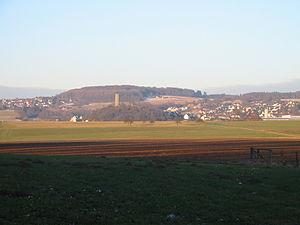
Hartenfels est une municipalité de la Verbandsgemeinde de Selters, dans l'arrondissement de Westerwald, en Rhénanie-Palatinat, dans l'ouest de l'Allemagne.